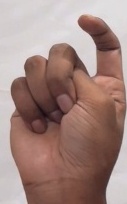
ASL sign: X